Lastingham

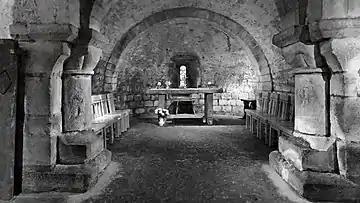
The altar in Lastingham crypt

It is not known what became of the original Anglo-Saxon structure. Destruction by the Danes is nowhere attested, and seems to be entirely the product of modern conjecture. An attempt was made to rebuild the monastery in 1078, when St. Stephen, prior of Whitby, and a band of monks moved from Whitby due to a disagreement with William de Percy, who was abbot of Whitby at the time. They received support from King William I and Berenger de Todeni in the form of one carucate of land in Lastingham, six carucates at Spaunton, and other lands in Kirkby. They remained on the site only eight years due to persistent harassment by bandits. In 1086 they moved to York, and founded St Mary's Abbey there, to which they annexed the lands of the monastery at Lastingham.